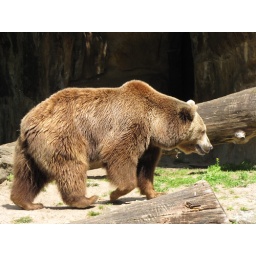
Despite their size, some brown bears have been clocked at speeds in excess of 64 km/h (40 mph)